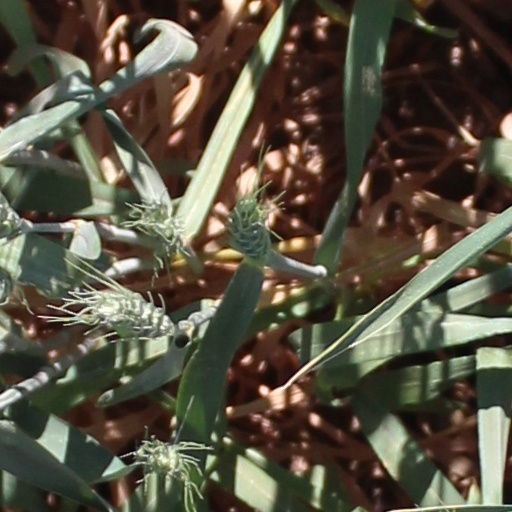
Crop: wheat